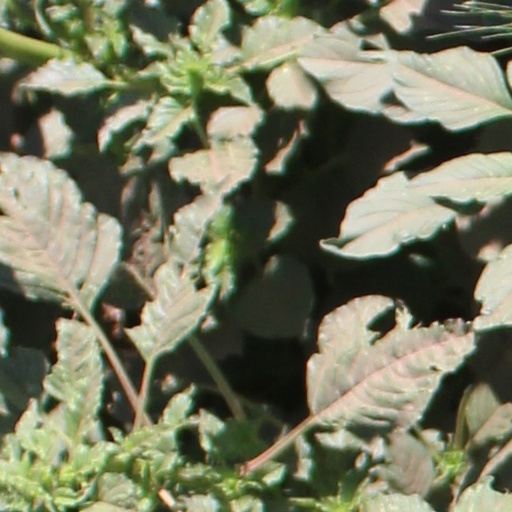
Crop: wheat